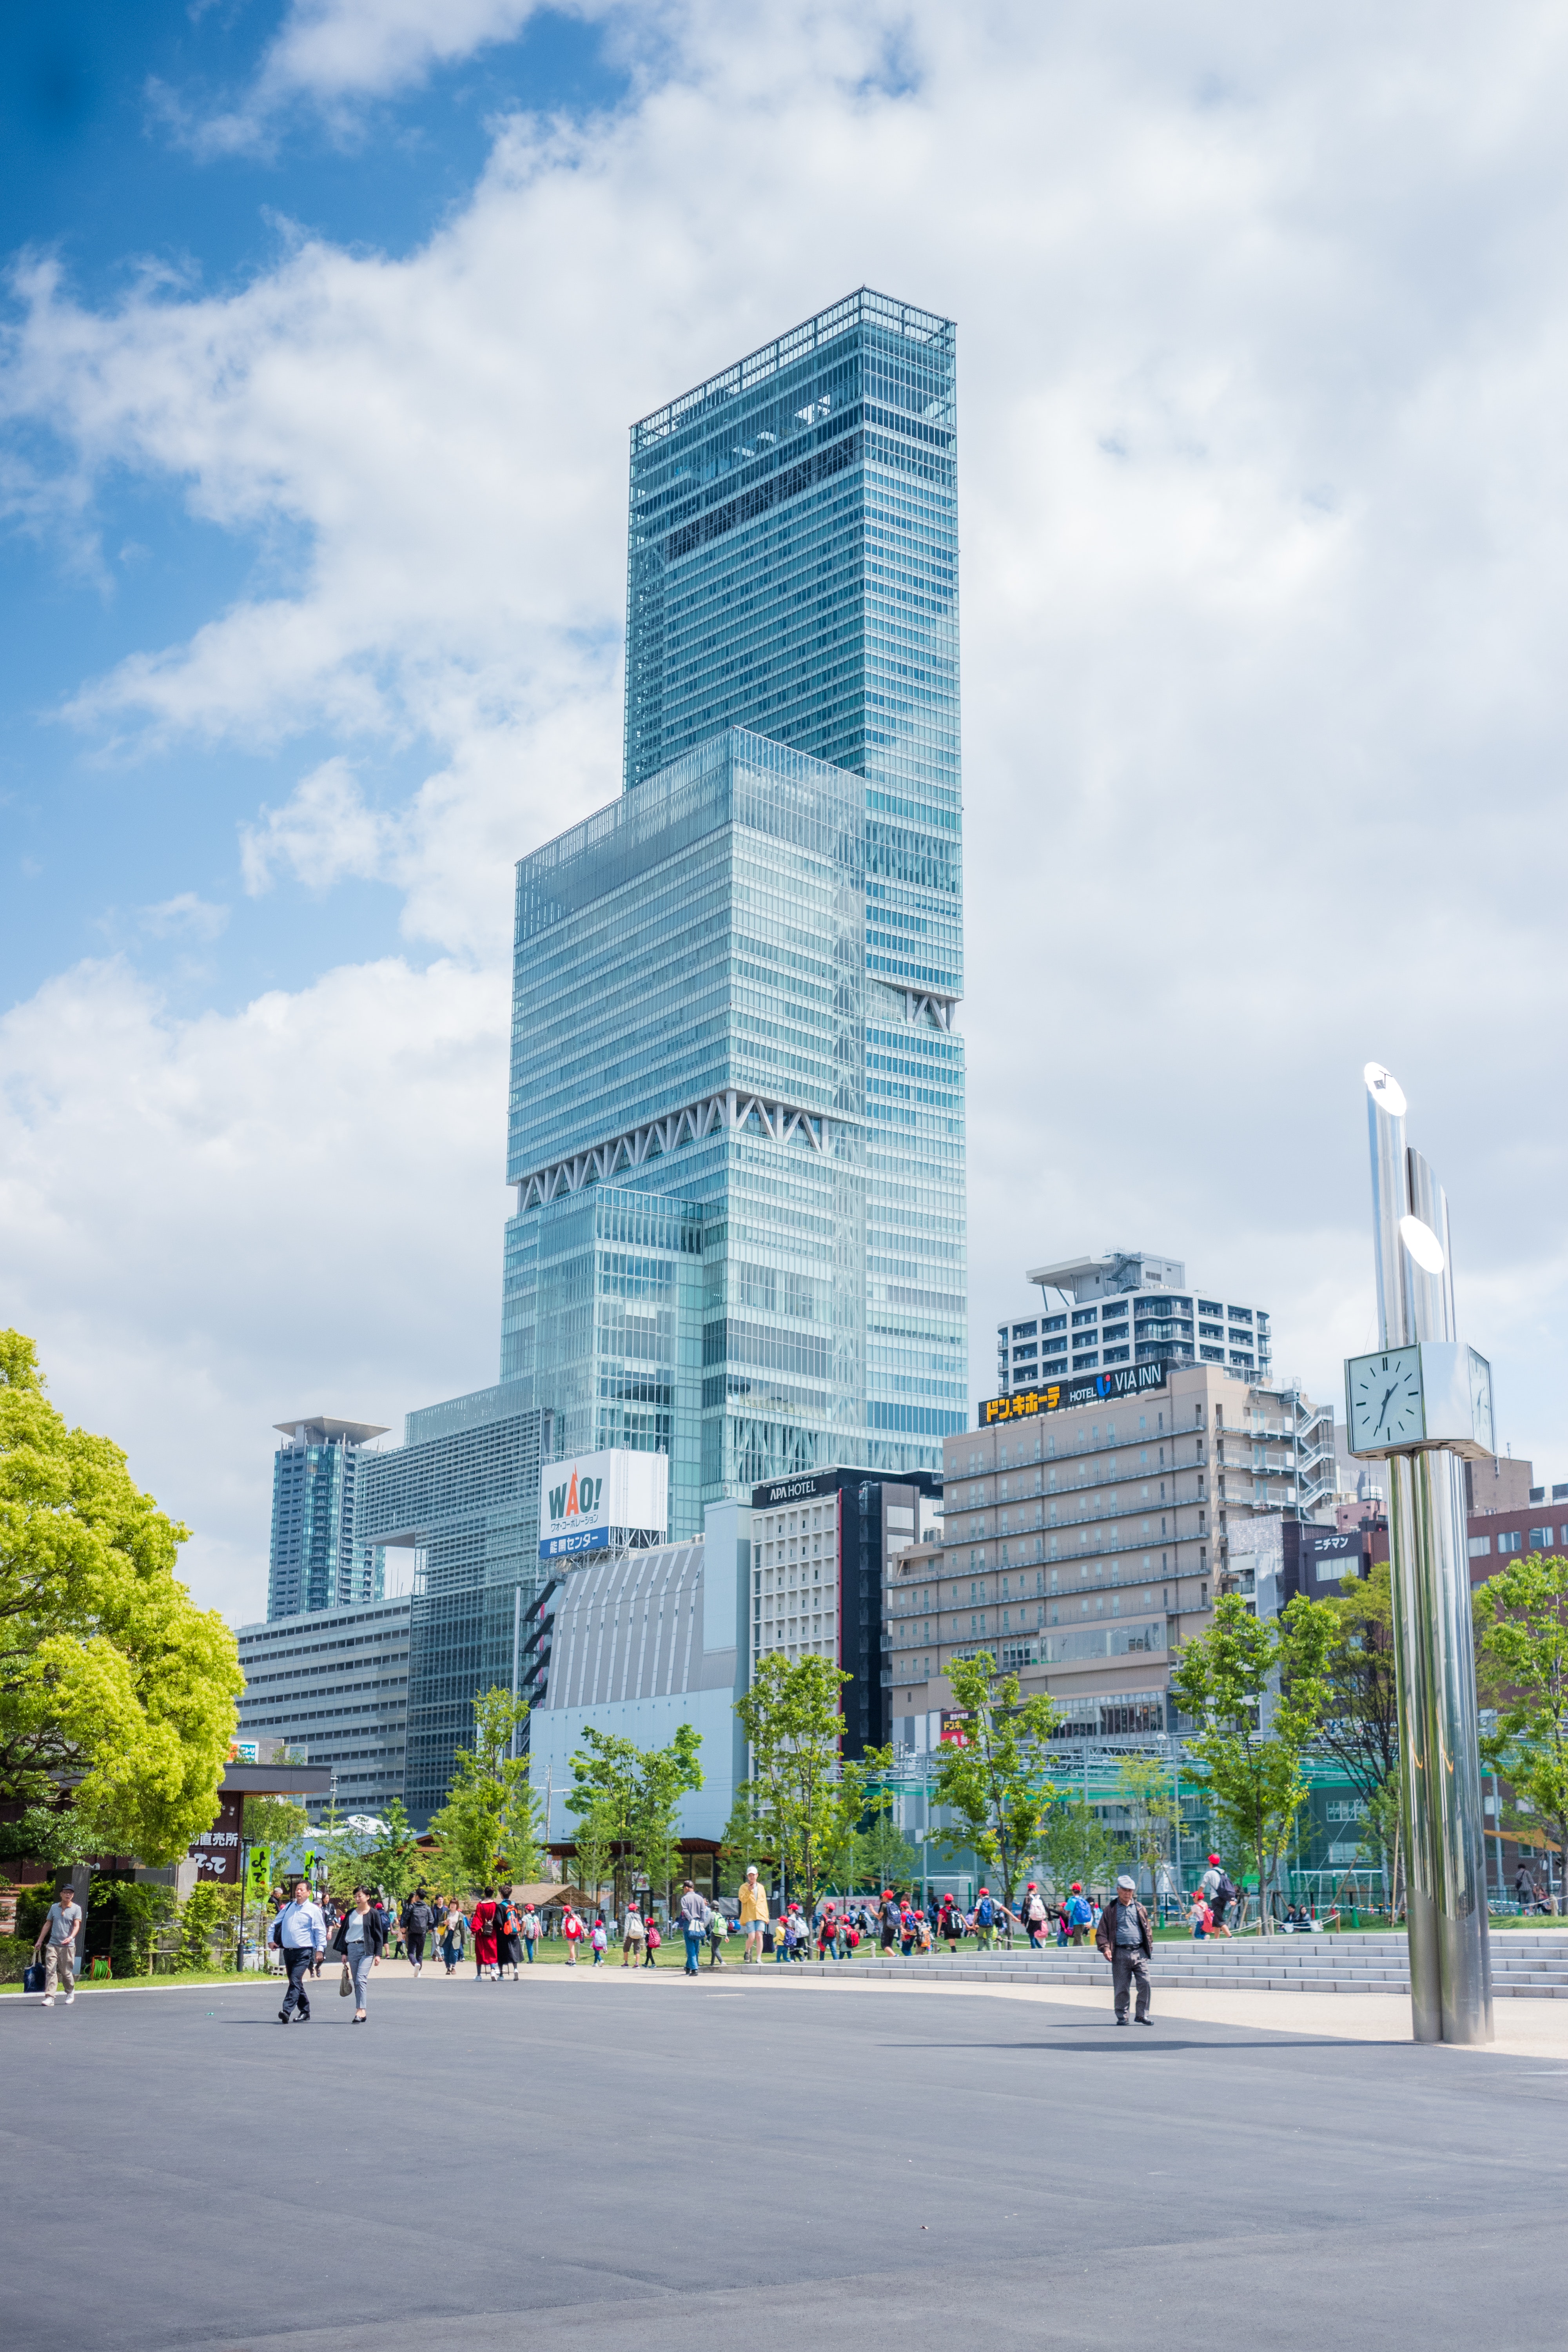
metropolitan area, skyscraper, daytime, city, urban area, tower block, architecture, landmark, metropolis, building, sky, human settlement, commercial building, cityscape, tower, skyline, downtown, town, mixed use, town square, urban design, corporate headquarters, infrastructure, headquarters, tree, street, tourism, leisure, condominium, plaza, cloud, facade, plant, vacation, reflection, road